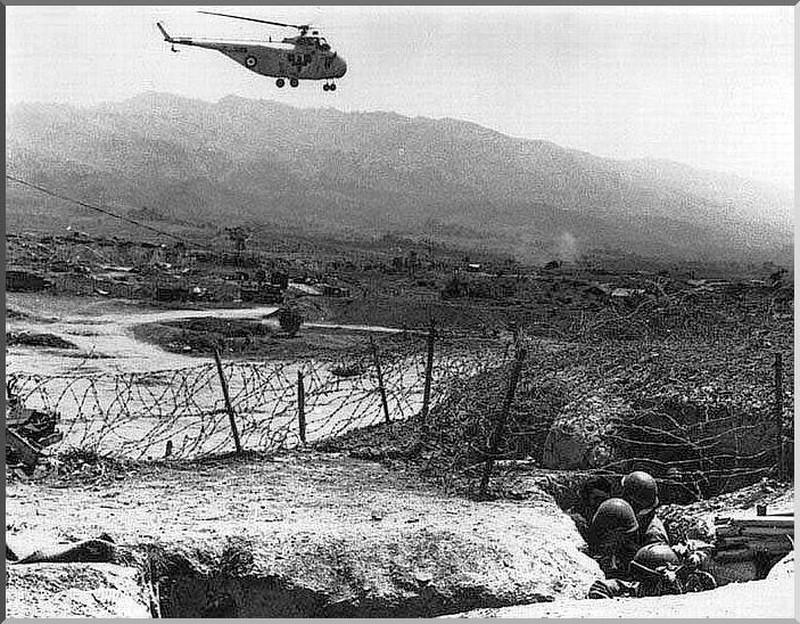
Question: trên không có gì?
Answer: trên không có một chiếc máy bay trực thăng